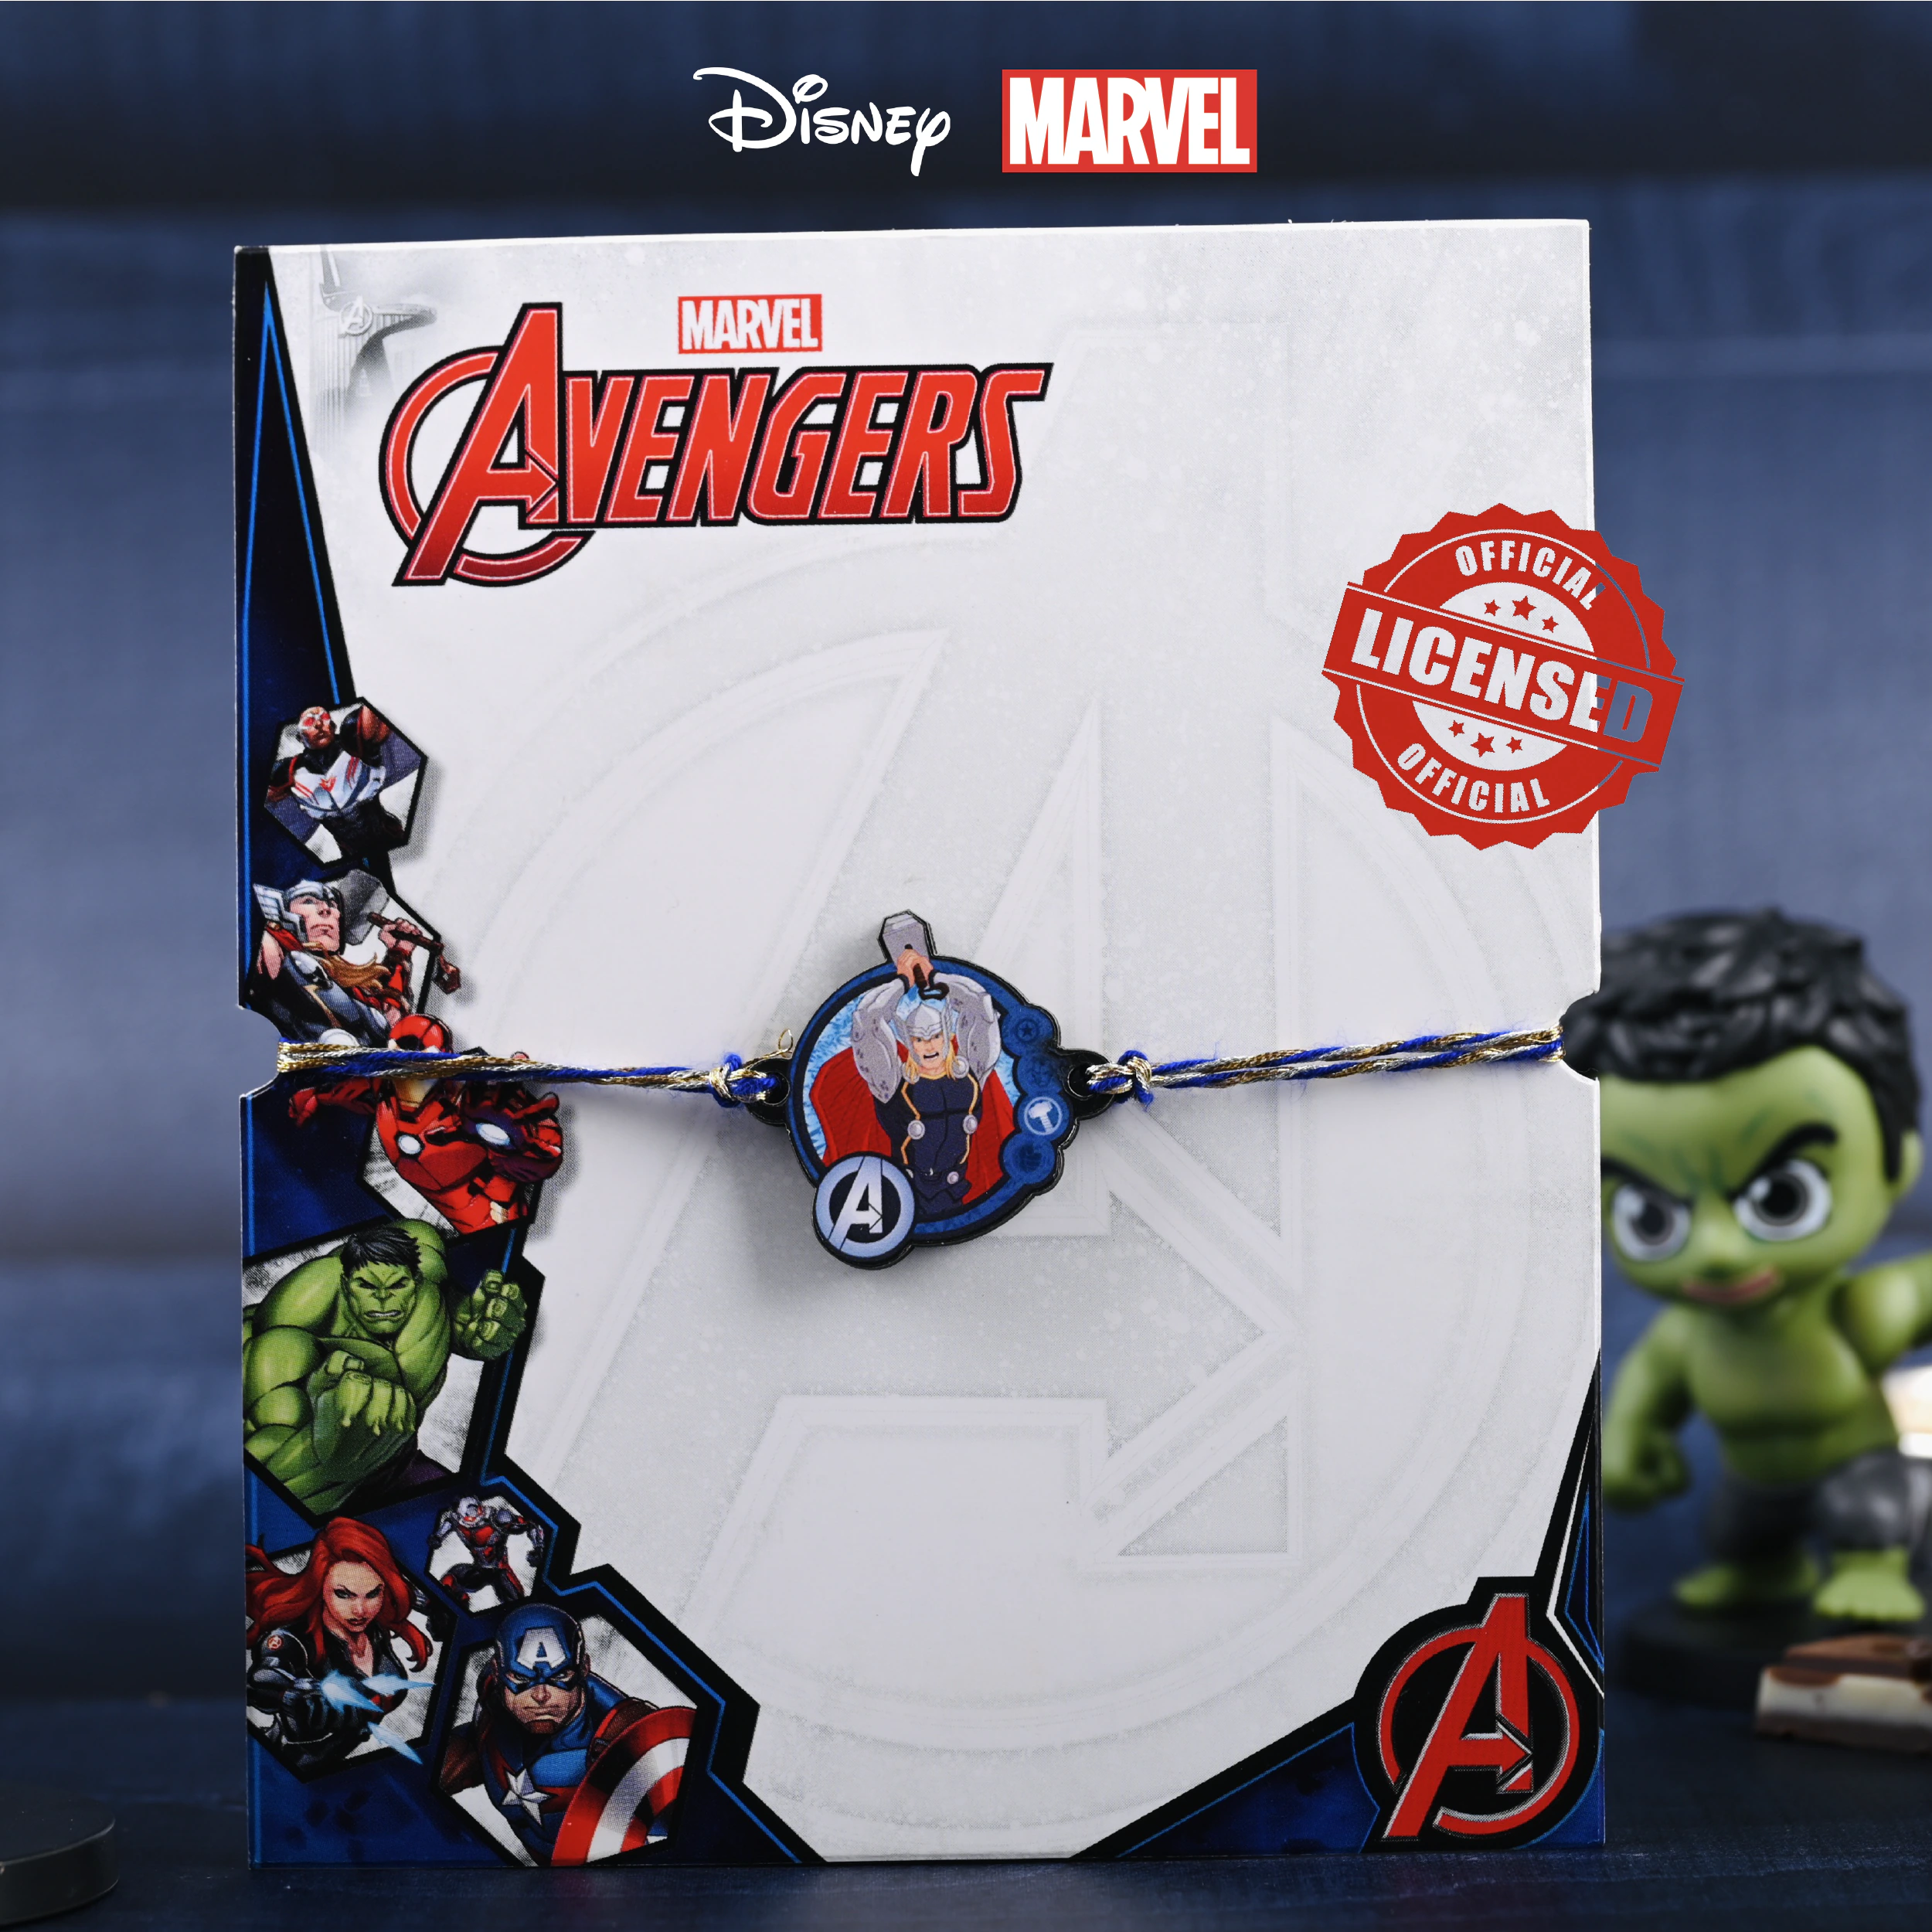
 The Stone Aisle Pack of 5 Rakhi for Kids - Avengers and Disney Characters - Shield, Captain America, Spiderman, Donald Duck, Hulk
Type: Rakhis
Brand: The Stone Aisle
Price: Rs. 449
 Celebrate Raksha Bandhan with this delightful pack of 5 Rakhis, specially designed for kids. Featuring their favorite characters from Avengers and Disney - captain america sheild, Captain America, Spiderman, Donald Duck, and Hulk - these Rakhis are sure to bring a smile to their faces. Made with high-quality materials, these Rakhis are both durable and comfortable, ensuring they last long after the celebrations are over.The vibrant and attractive colors make these Rakhis stand out, adding a fun and festive touch to the occasion. Each Rakhi is adjustable, making them perfect for kids of all ages and wrist sizes. These Rakhis not only serve as a beautiful symbol of the sibling bond but also as a memorable keepsake for your little ones.
Features: Adorable Characters: Featuring popular characters Captain America Shield, Captain America, Spiderman, Donald Duck, and Hulk.,Durable Material: Made with high-quality materials ensuring durability and comfort.,Vibrant Colors: Bright and attractive colors that kids will love.,Perfect for Raksha Bandhan: A delightful gift to strengthen the bond between siblings.,Adjustable Size: Easily adjustable to fit wrists of all sizes, suitable for kids of all ages.